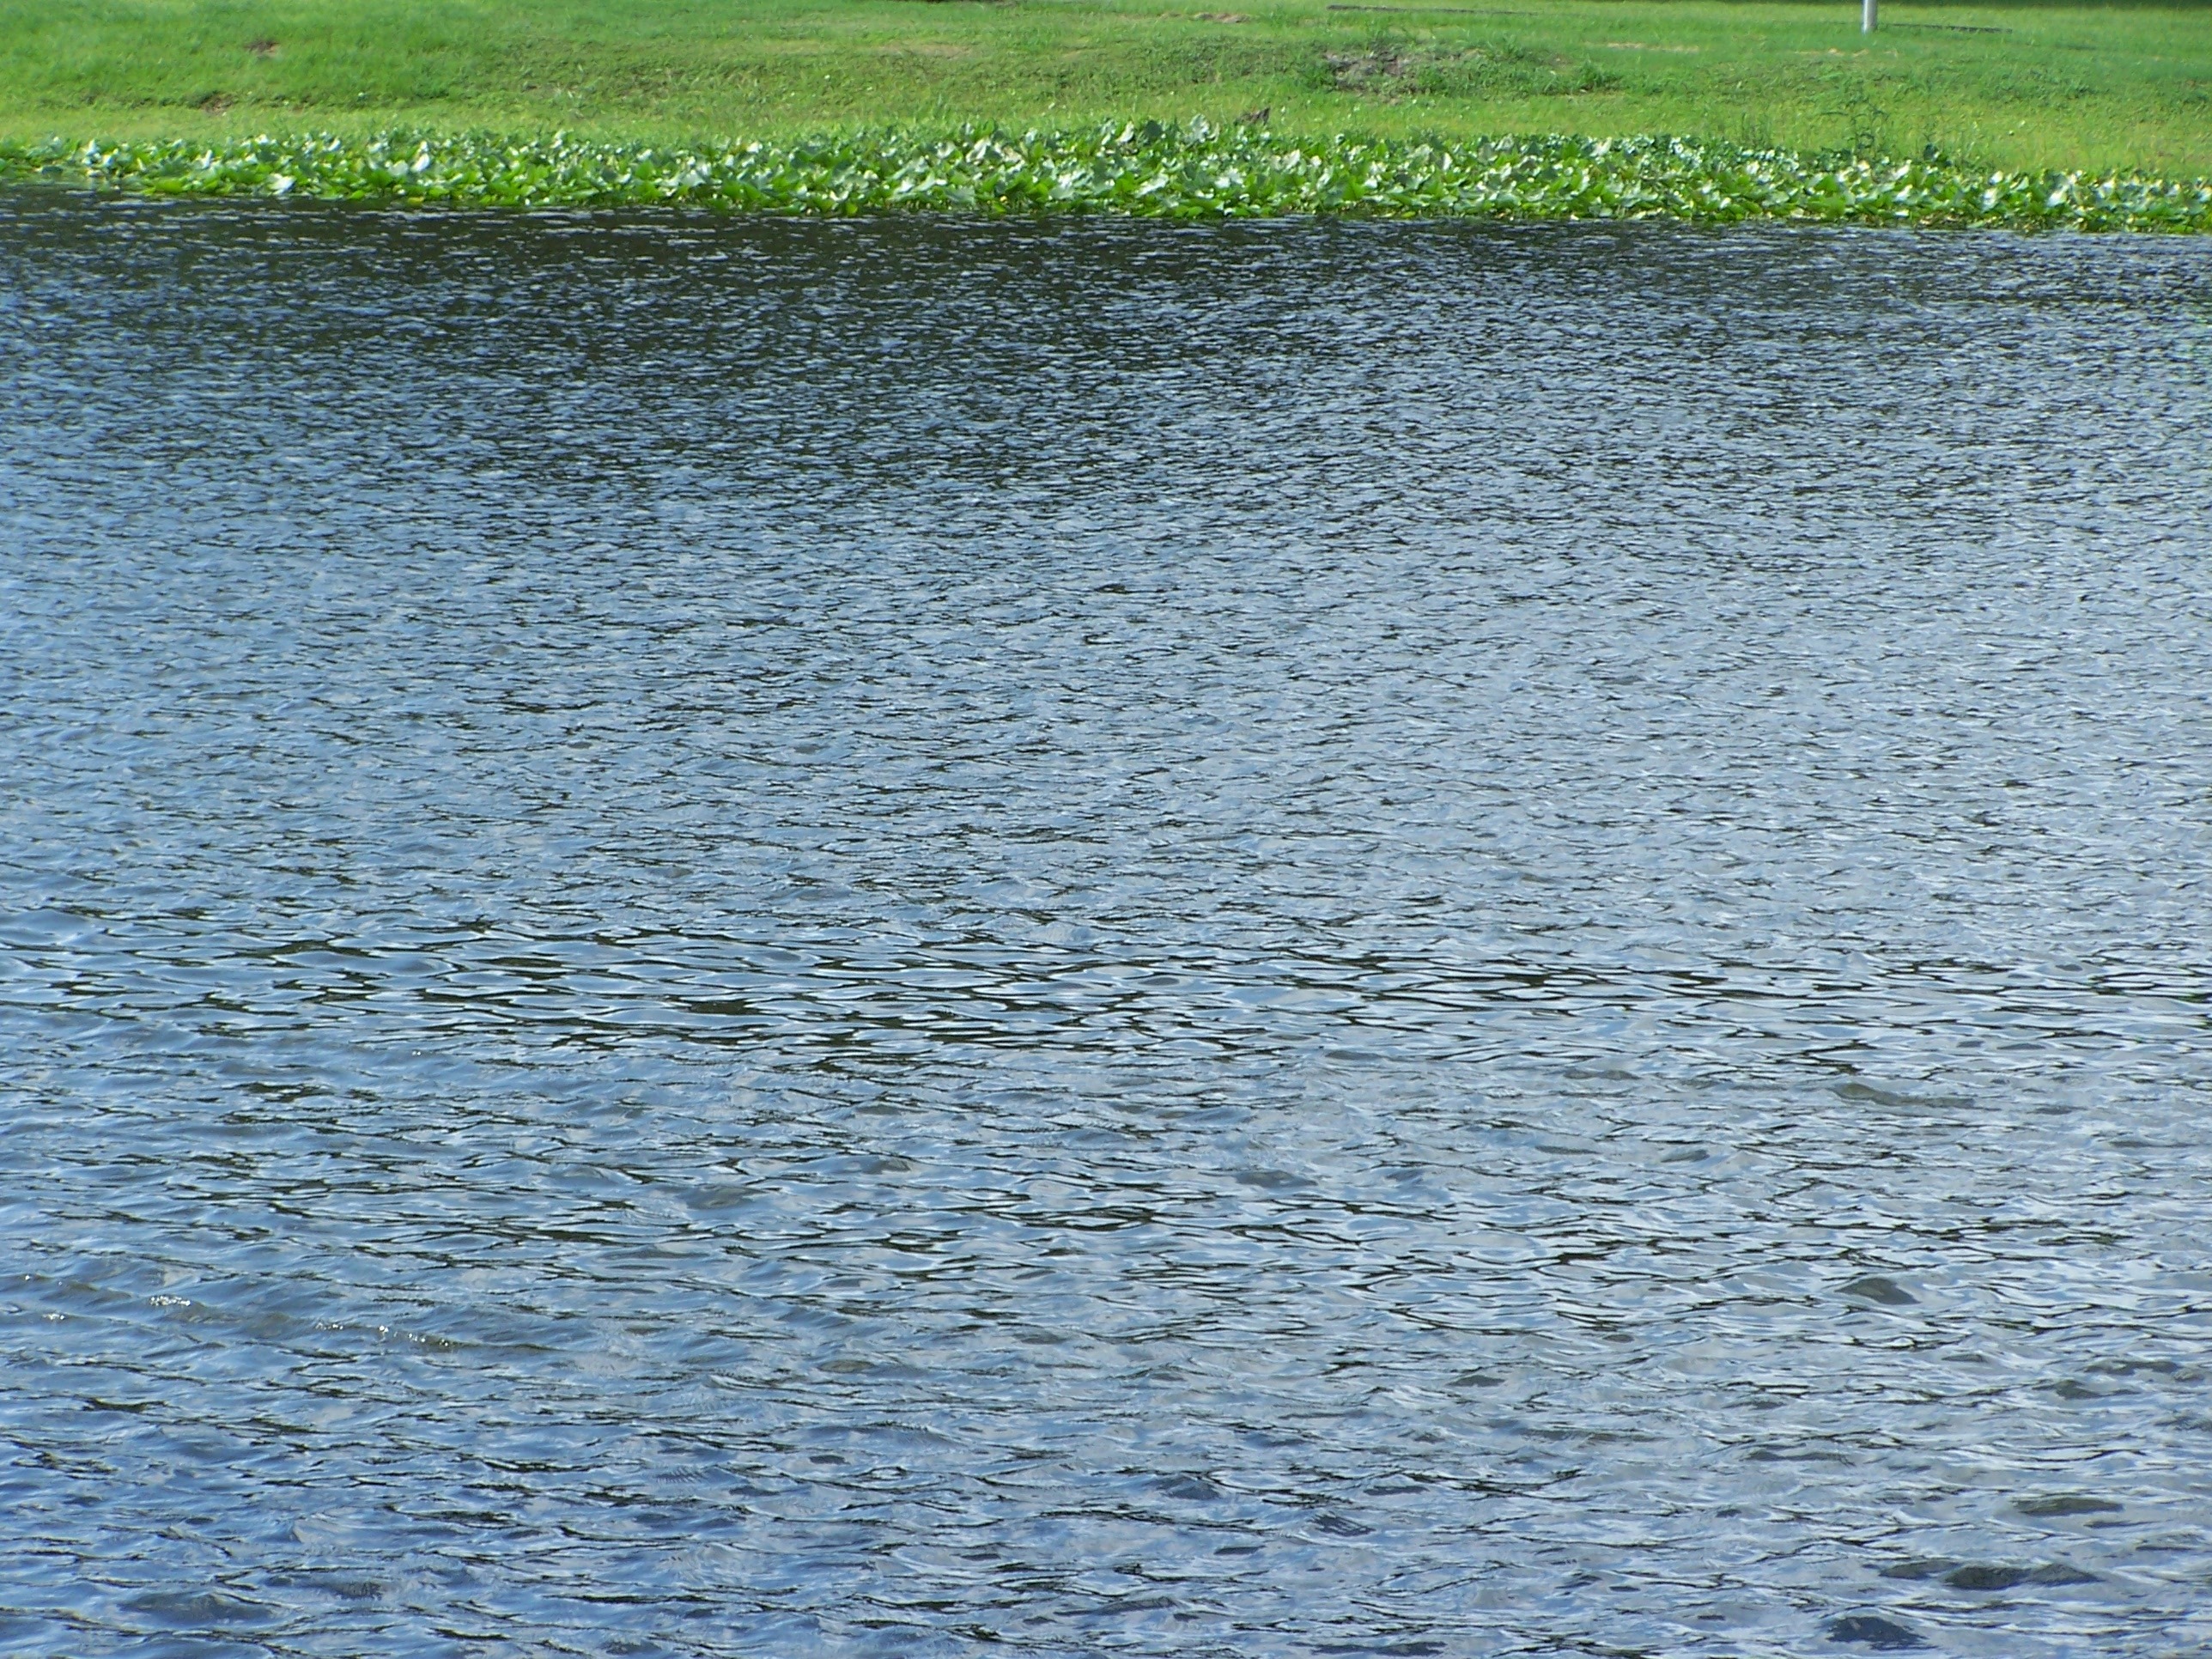
sea, water, nature, grass, shore, wave, river, asphalt, reflection, outside, wetland, beautiful, florida, st johns river, flooring, mudflat, hontoon island